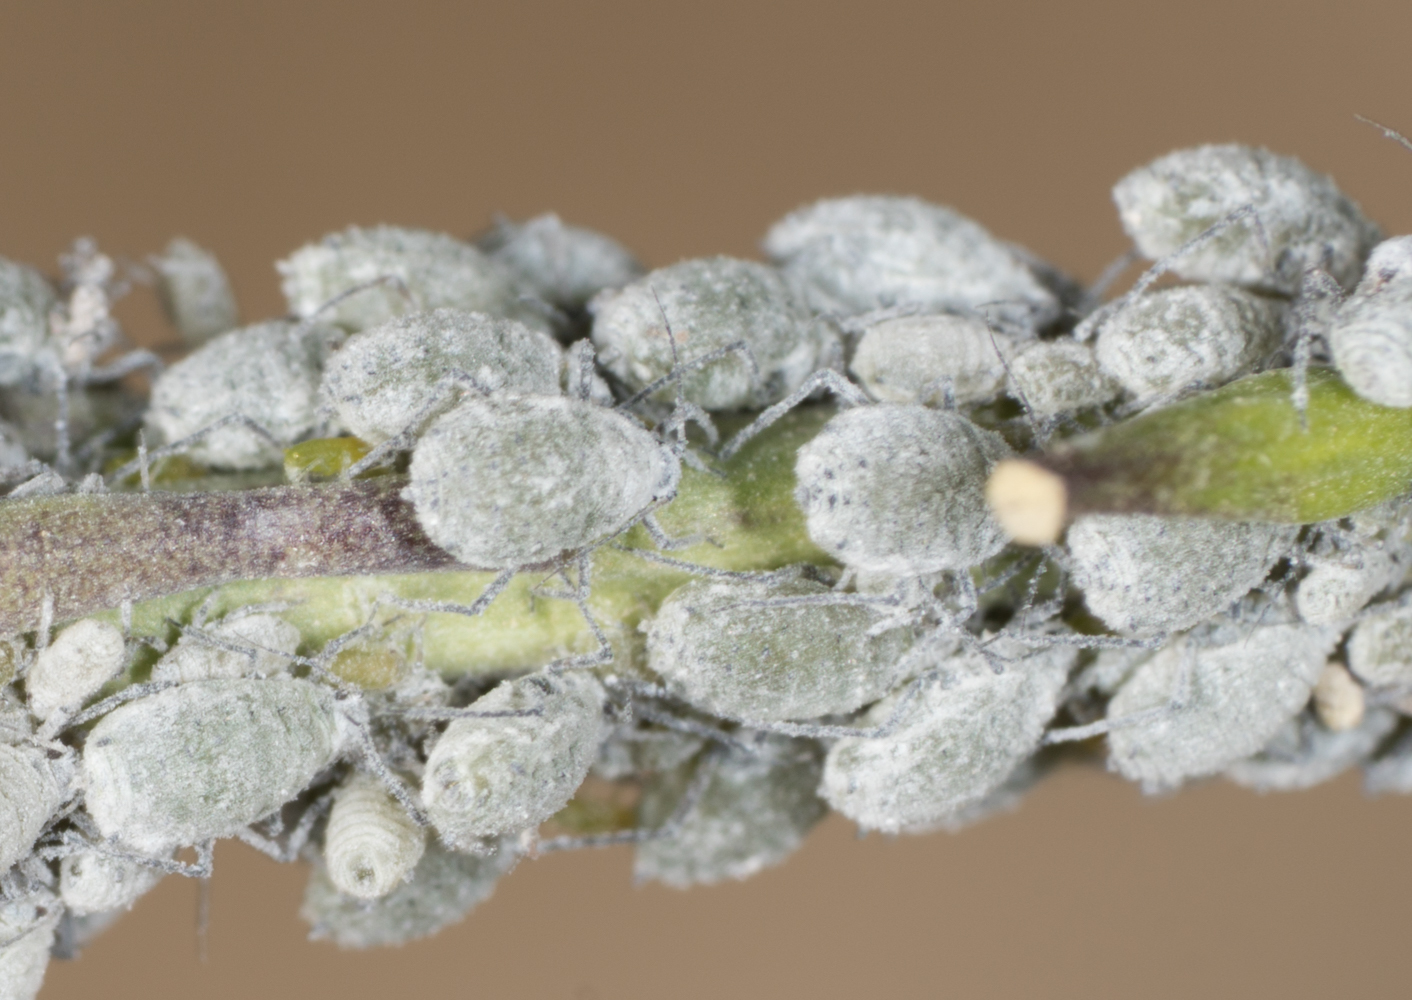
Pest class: cabbage_aphid